Agrochola lychnidis

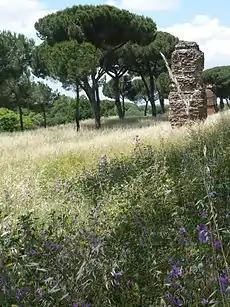
Habitat, Rome, Italy

"Agrochola lychnidis" inhabits grasslands, pastures, forest edges, embankments, clearcuttings and occurs occasionally also in human settlements (gardens).